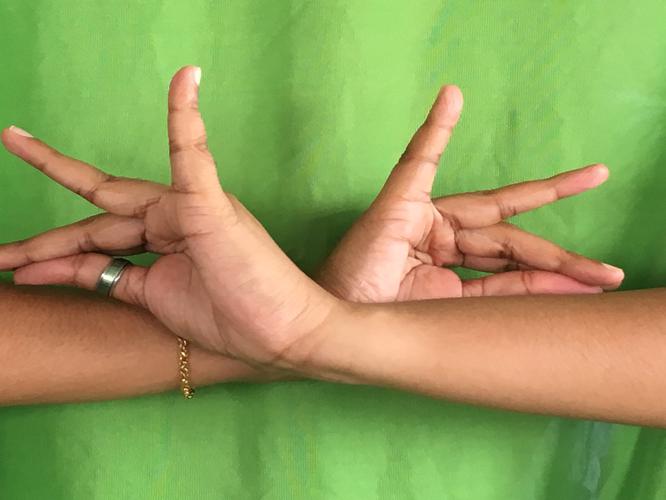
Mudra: Katakavardhana
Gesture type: double_hand